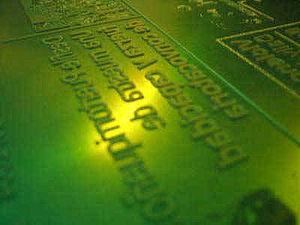
Un cliché est une plaque gravée constituant une forme imprimante en relief, destinée à l’impression typographique. Il comprend soit un texte, soit une illustration au trait, ou une illustration en demi-teinte ou une photographie réalisées en similigravure, ou une combinaison de ces divers éléments.
La forme, forme imprimante ou forme d'impression, en imprimerie, est la partie qui reçoit l'encre et qui sert à imprimer. La forme peut être en relief, en creux, à plat, en pochoir, etc.
La flexographie est un procédé d'impression en relief, proche de la typographie. La forme imprimante est en photopolymère.